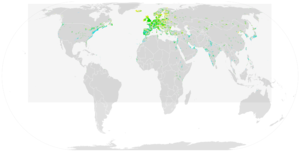
Cette liste des espèces d'oiseaux au Québec recense les taxons de ce groupe observés dans cette province du Canada. Elle provient de l'American Ornithologist Union en date du mois de janvier 2019. Elle comprend 470 espèces dont :
Cette liste des oiseaux au Canada provient de Bird Checklists of the World en date du mois de juillet 2018.